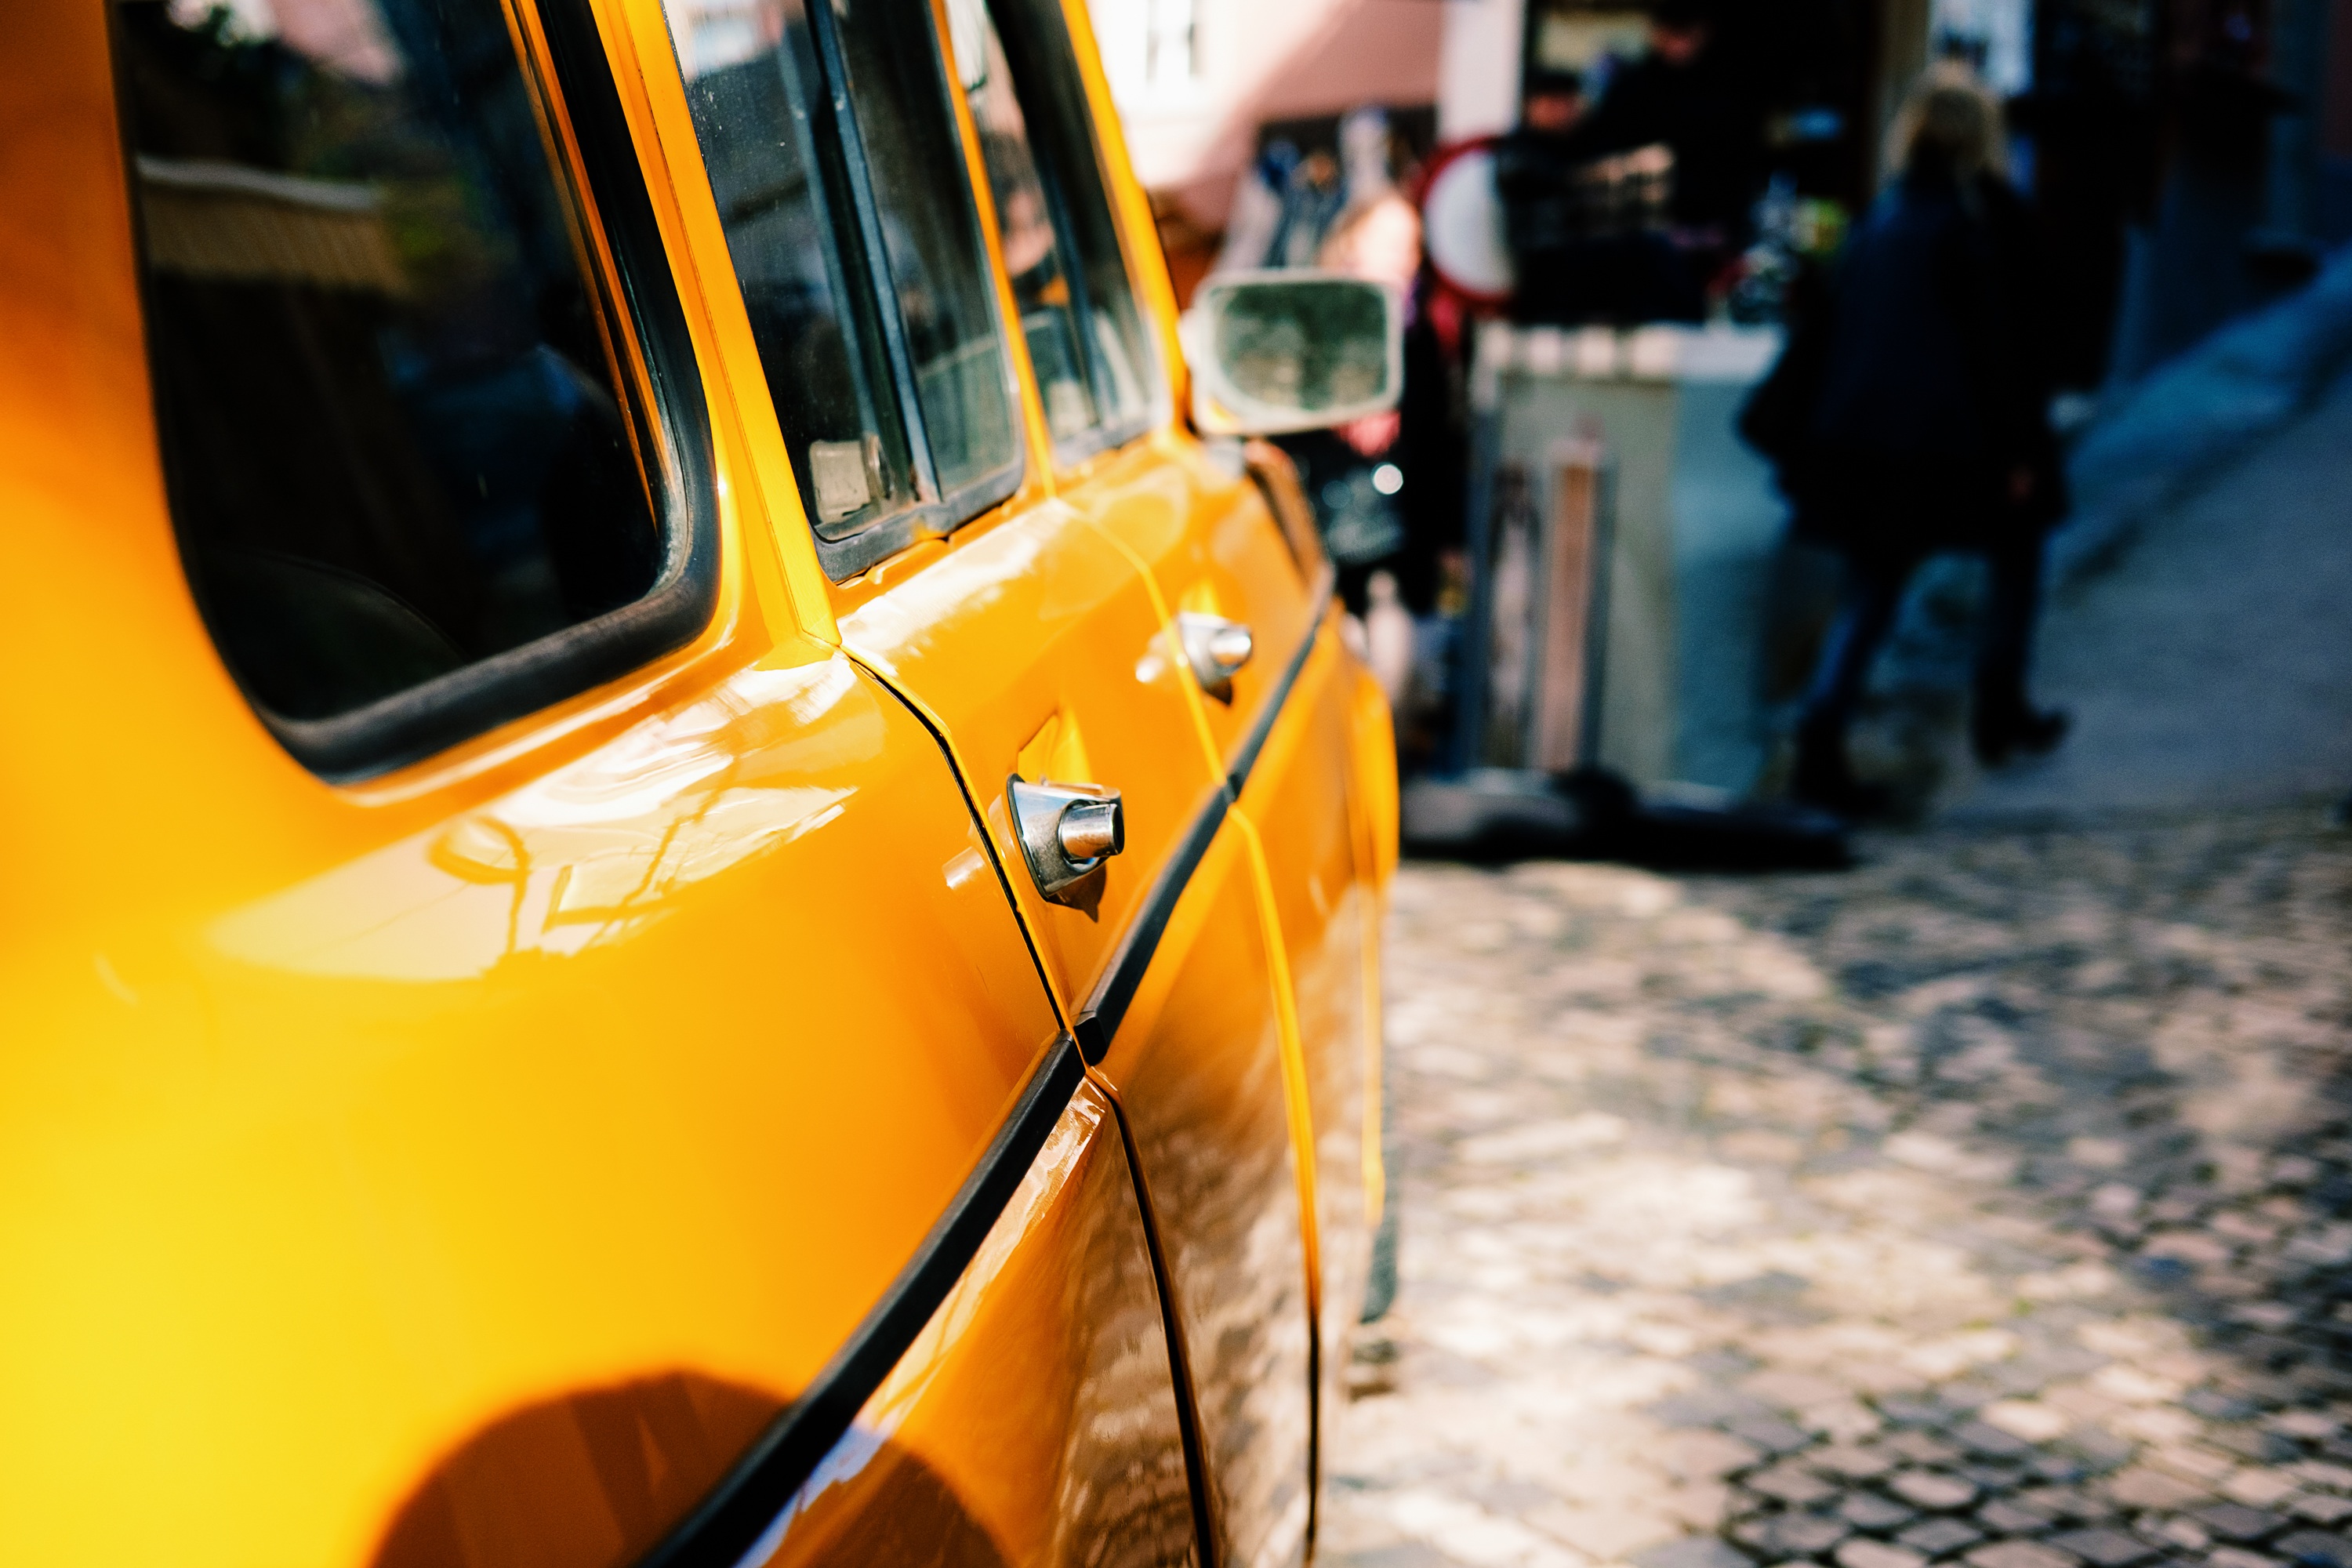
car, driving, taxi, cab, vehicle, color, yellow, car door